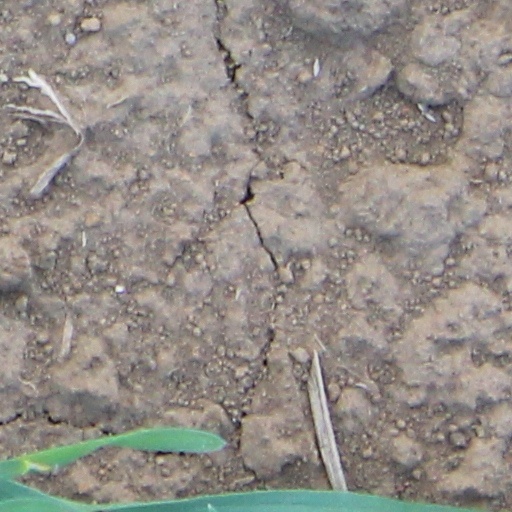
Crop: wheat